Gerd Tellenbach

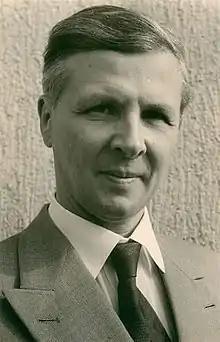
Portrait of Gerd Tellenbach

Gerd Tellenbach (17 September 1903 – 12 June 1999) was a German historian and scholar of medieval social and religious history, particularly of the Papacy and German church during the Investiture Controversy and reform movements of the eleventh and twelfth centuries. Tellenbach also made groundbreaking contributions to the study of the medieval nobility and helped establish a new field of research dedicated to mapping social networks and familial ties among medieval elites (Personenforschung). After studying history at the universities of Freiburg and Heidelberg, he taught in Gießen, Münster, and finally the Albert-Ludwigs-Universität in Freiburg, where he served as Rektor (chancellor) in 1949–1950 and again in 1957–1958. From 1962 to 1971, he was director of the German Historical Institute in Rome, a state-sponsored research center dedicated to German-Italian studies and the history of the Papacy in the Middle Ages.